Curtis G. Culin

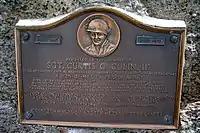
The Curtis G. Culin III memorial in his hometown of Cranford, New Jersey

Sgt Curtis Grubb Culin III (February 10, 1915 – November 20, 1963) was a World War II soldier credited with the invention of a hedge-breaching device fitted to Allied armored vehicles during the Battle of Normandy. As they moved inland after the D-Day landings, the Allies found their tanks were unable to operate easily or safely in the Normandy bocage countryside. Instead of breaking through the thick, high hedges the tanks rode over them, which exposed their thinly armored undersides to attack while their own guns could not be brought to bear.